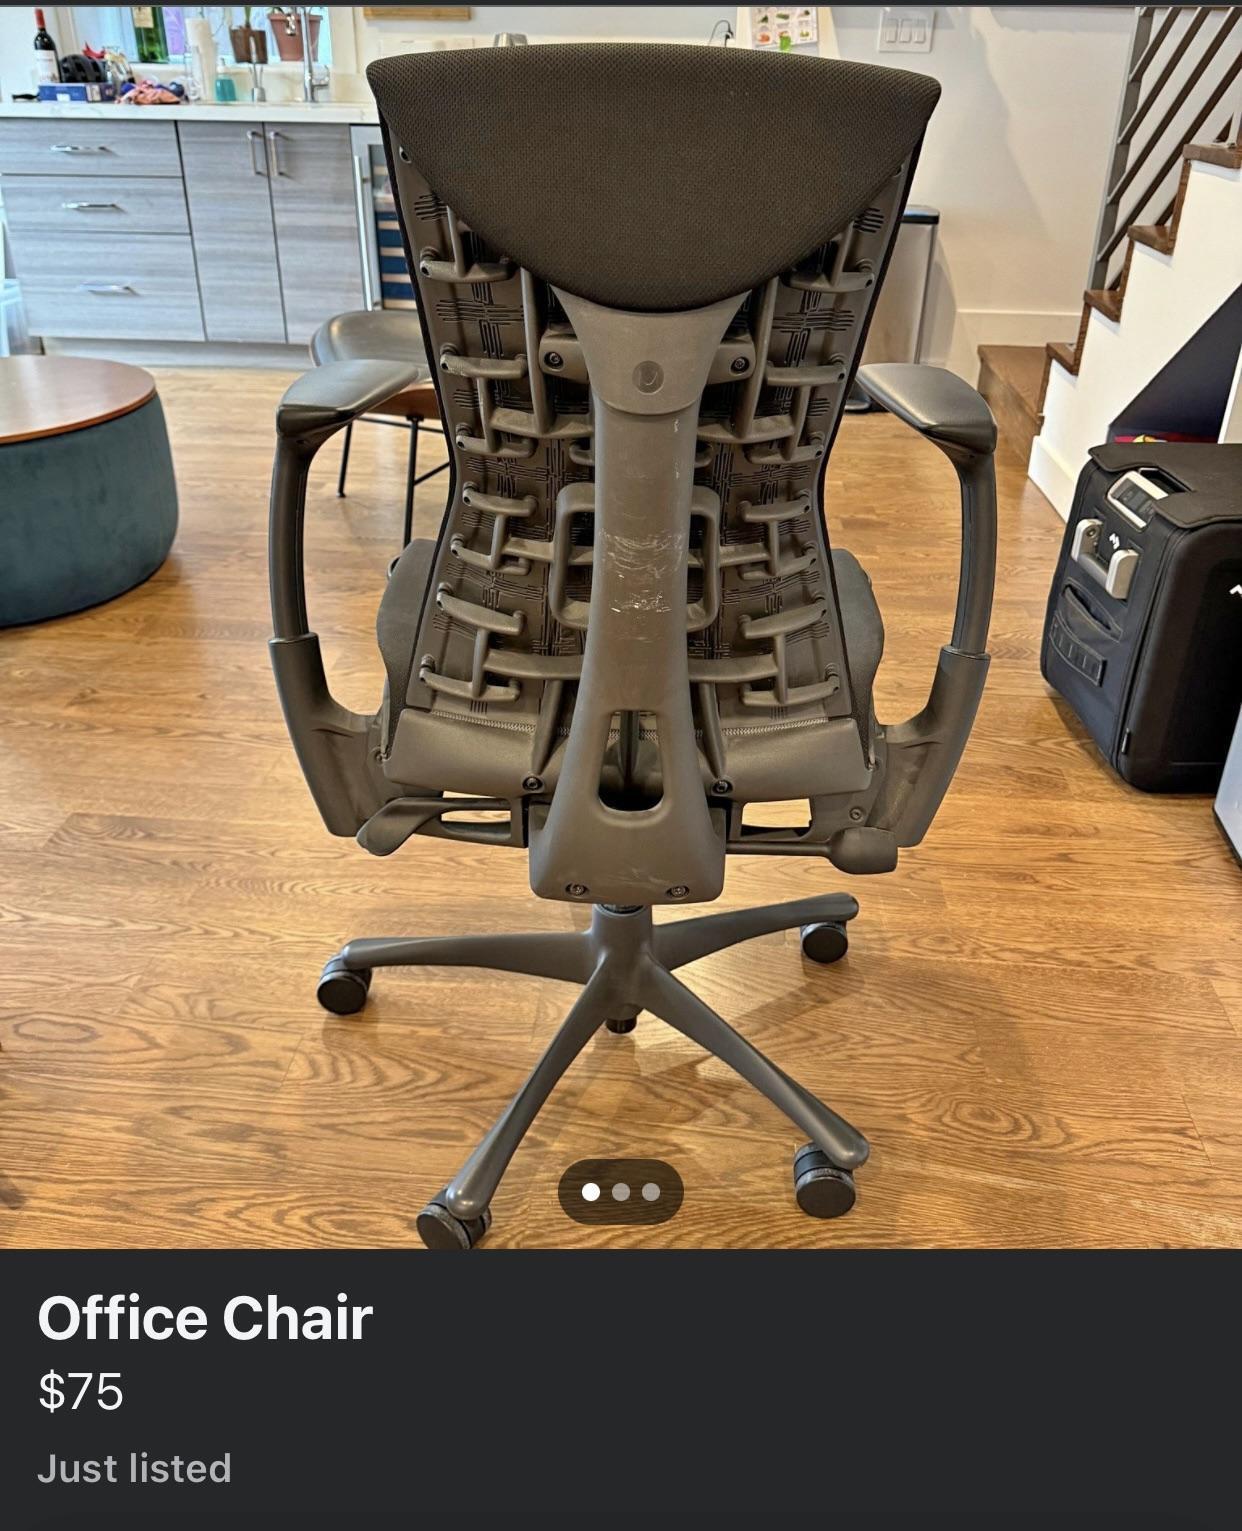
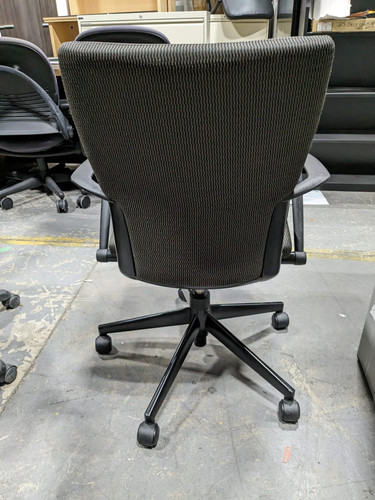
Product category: items_chair
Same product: no